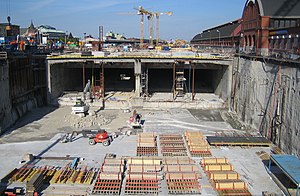
Skåne / Bebyggelse
I 2010 byggedes Citytunneln, som forbinder og kompletterer Øresundsforbindelsen, ikke kun med en tunnel under Malmö, men tillige en ny stor glashal med underjordiske perroner, hvis byggeri ses på billedet.
Skåne er det sydligste landskab i Sverige og ligger på den sydligste spids af den Fennoskandiske halvø. Skåne udgør ét svensk län med 1.303.627 indbyggere og indgår i Øresundsregionen. Skåne er Sveriges vigtigste landbrugsområde og en af landets tættest befolkede regioner. De største byer er Malmø, Lund og Helsingborg.